Edgar Wreford

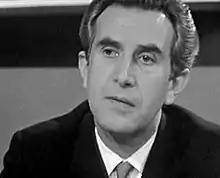
in "The Avengers" : "Box of Tricks" (1963)

He trained at the Old Vic School and went on to have a long and distinguished career on stage.